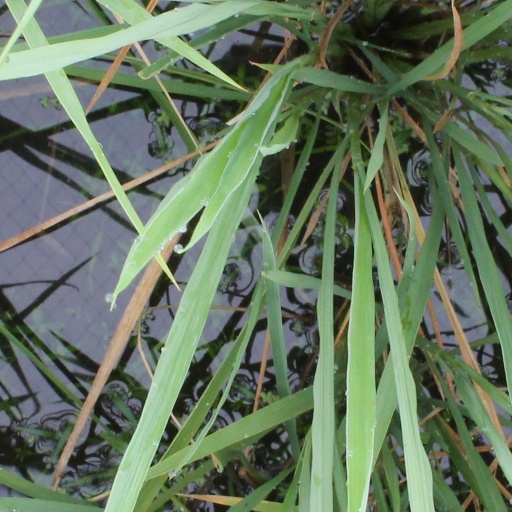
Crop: rice